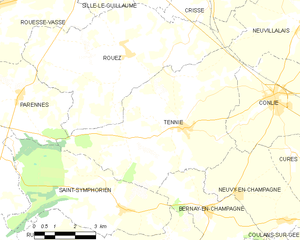
Carte des communes françaises